Dove Book

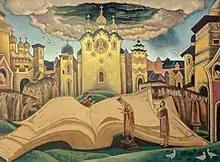
"The kings of the Earth reading the Book of the Dove", a Symbolist painting by Nicholas Roerich (1922)

The Verse About the Book of the Dove or Dove Book is a medieval . At least 20 versions are known. They vary in length from 30 to over 900 lines. The poem is generally thought to have been written in the Novgorod region, though Russian nationalists postulate its great antiquity. The earliest extant manuscript is dated to the 17th century.